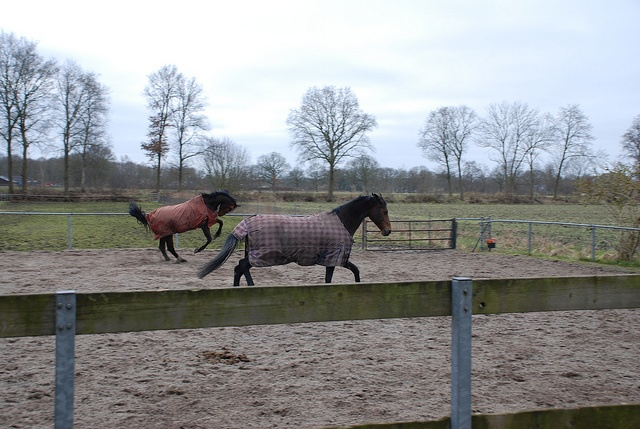
Two horses wearing coverings run in a dirt pen.
Two horses are wearing jackets due to it being inclement weather
The two horses behind the fence are wearing coats.
two horses running in the sand inside a wooden fence
Two horses with shirts on running in the dirt.